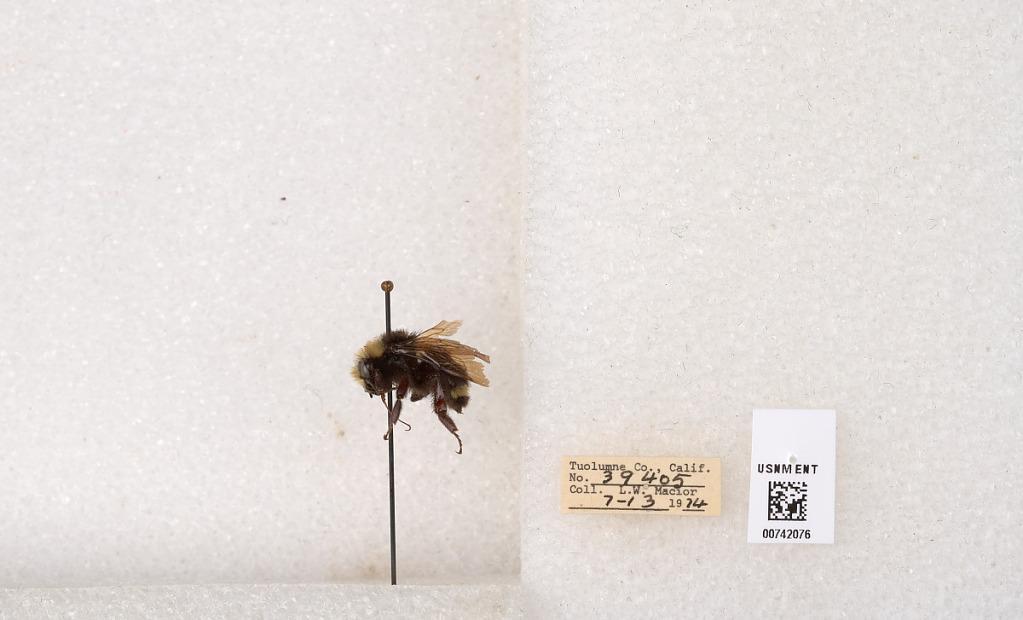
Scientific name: Bombus (Pyrobombus) vosnesenskii Radoszkowski
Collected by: L. Macior
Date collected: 1974-7-13
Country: United States
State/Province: California
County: Tuolumne
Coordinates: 37.9712, -120.228